Briarcliff Hotel

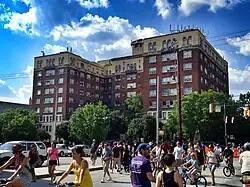
Briarcliff Summit, May 2012

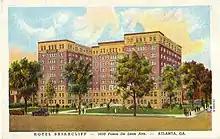
Briarcliff Hotel, postcard (early 20th century)

The Briarcliff Hotel, now the Briarcliff Summit, is located at 1050 Ponce de Leon Ave. NE (original address: 750 Ponce de Leon Ave.) in the Virginia Highland neighborhood of Atlanta, Georgia.